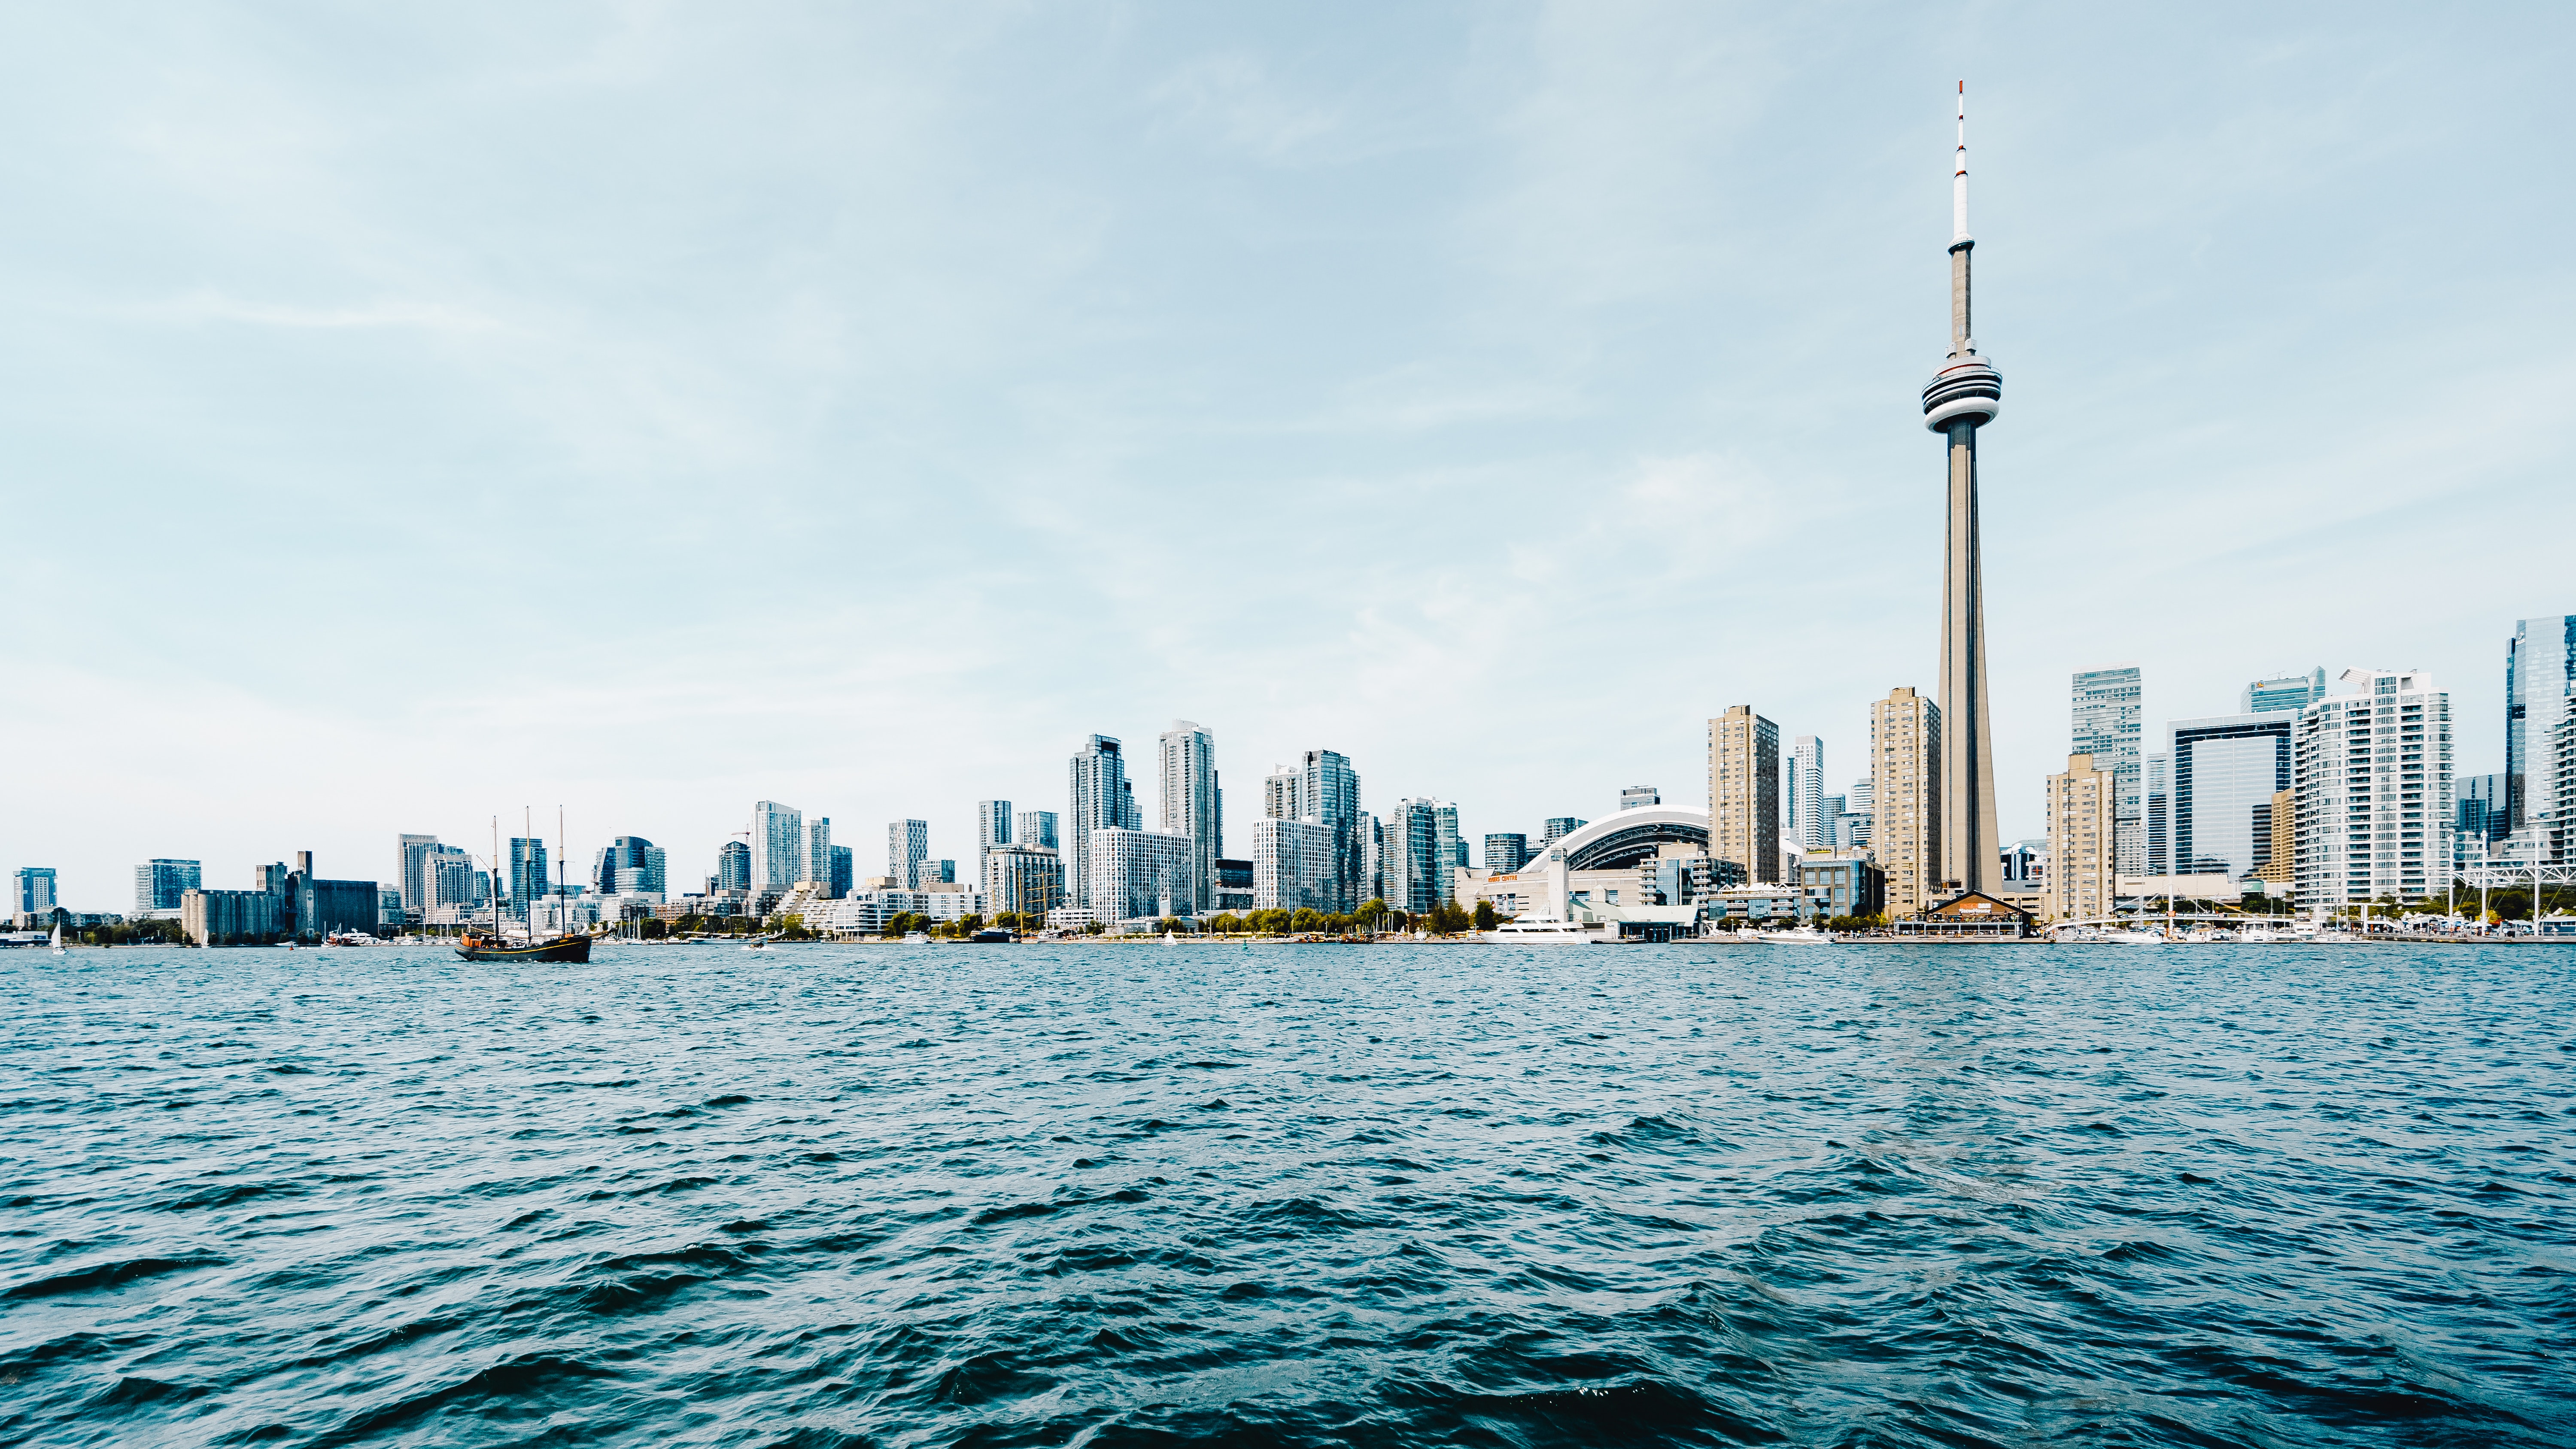
city, skyline, cityscape, daytime, metropolitan area, urban area, human settlement, skyscraper, sky, metropolis, water, downtown, tower, tower block, sea, horizon, building, architecture, vehicle, tourism, river, sail, boating